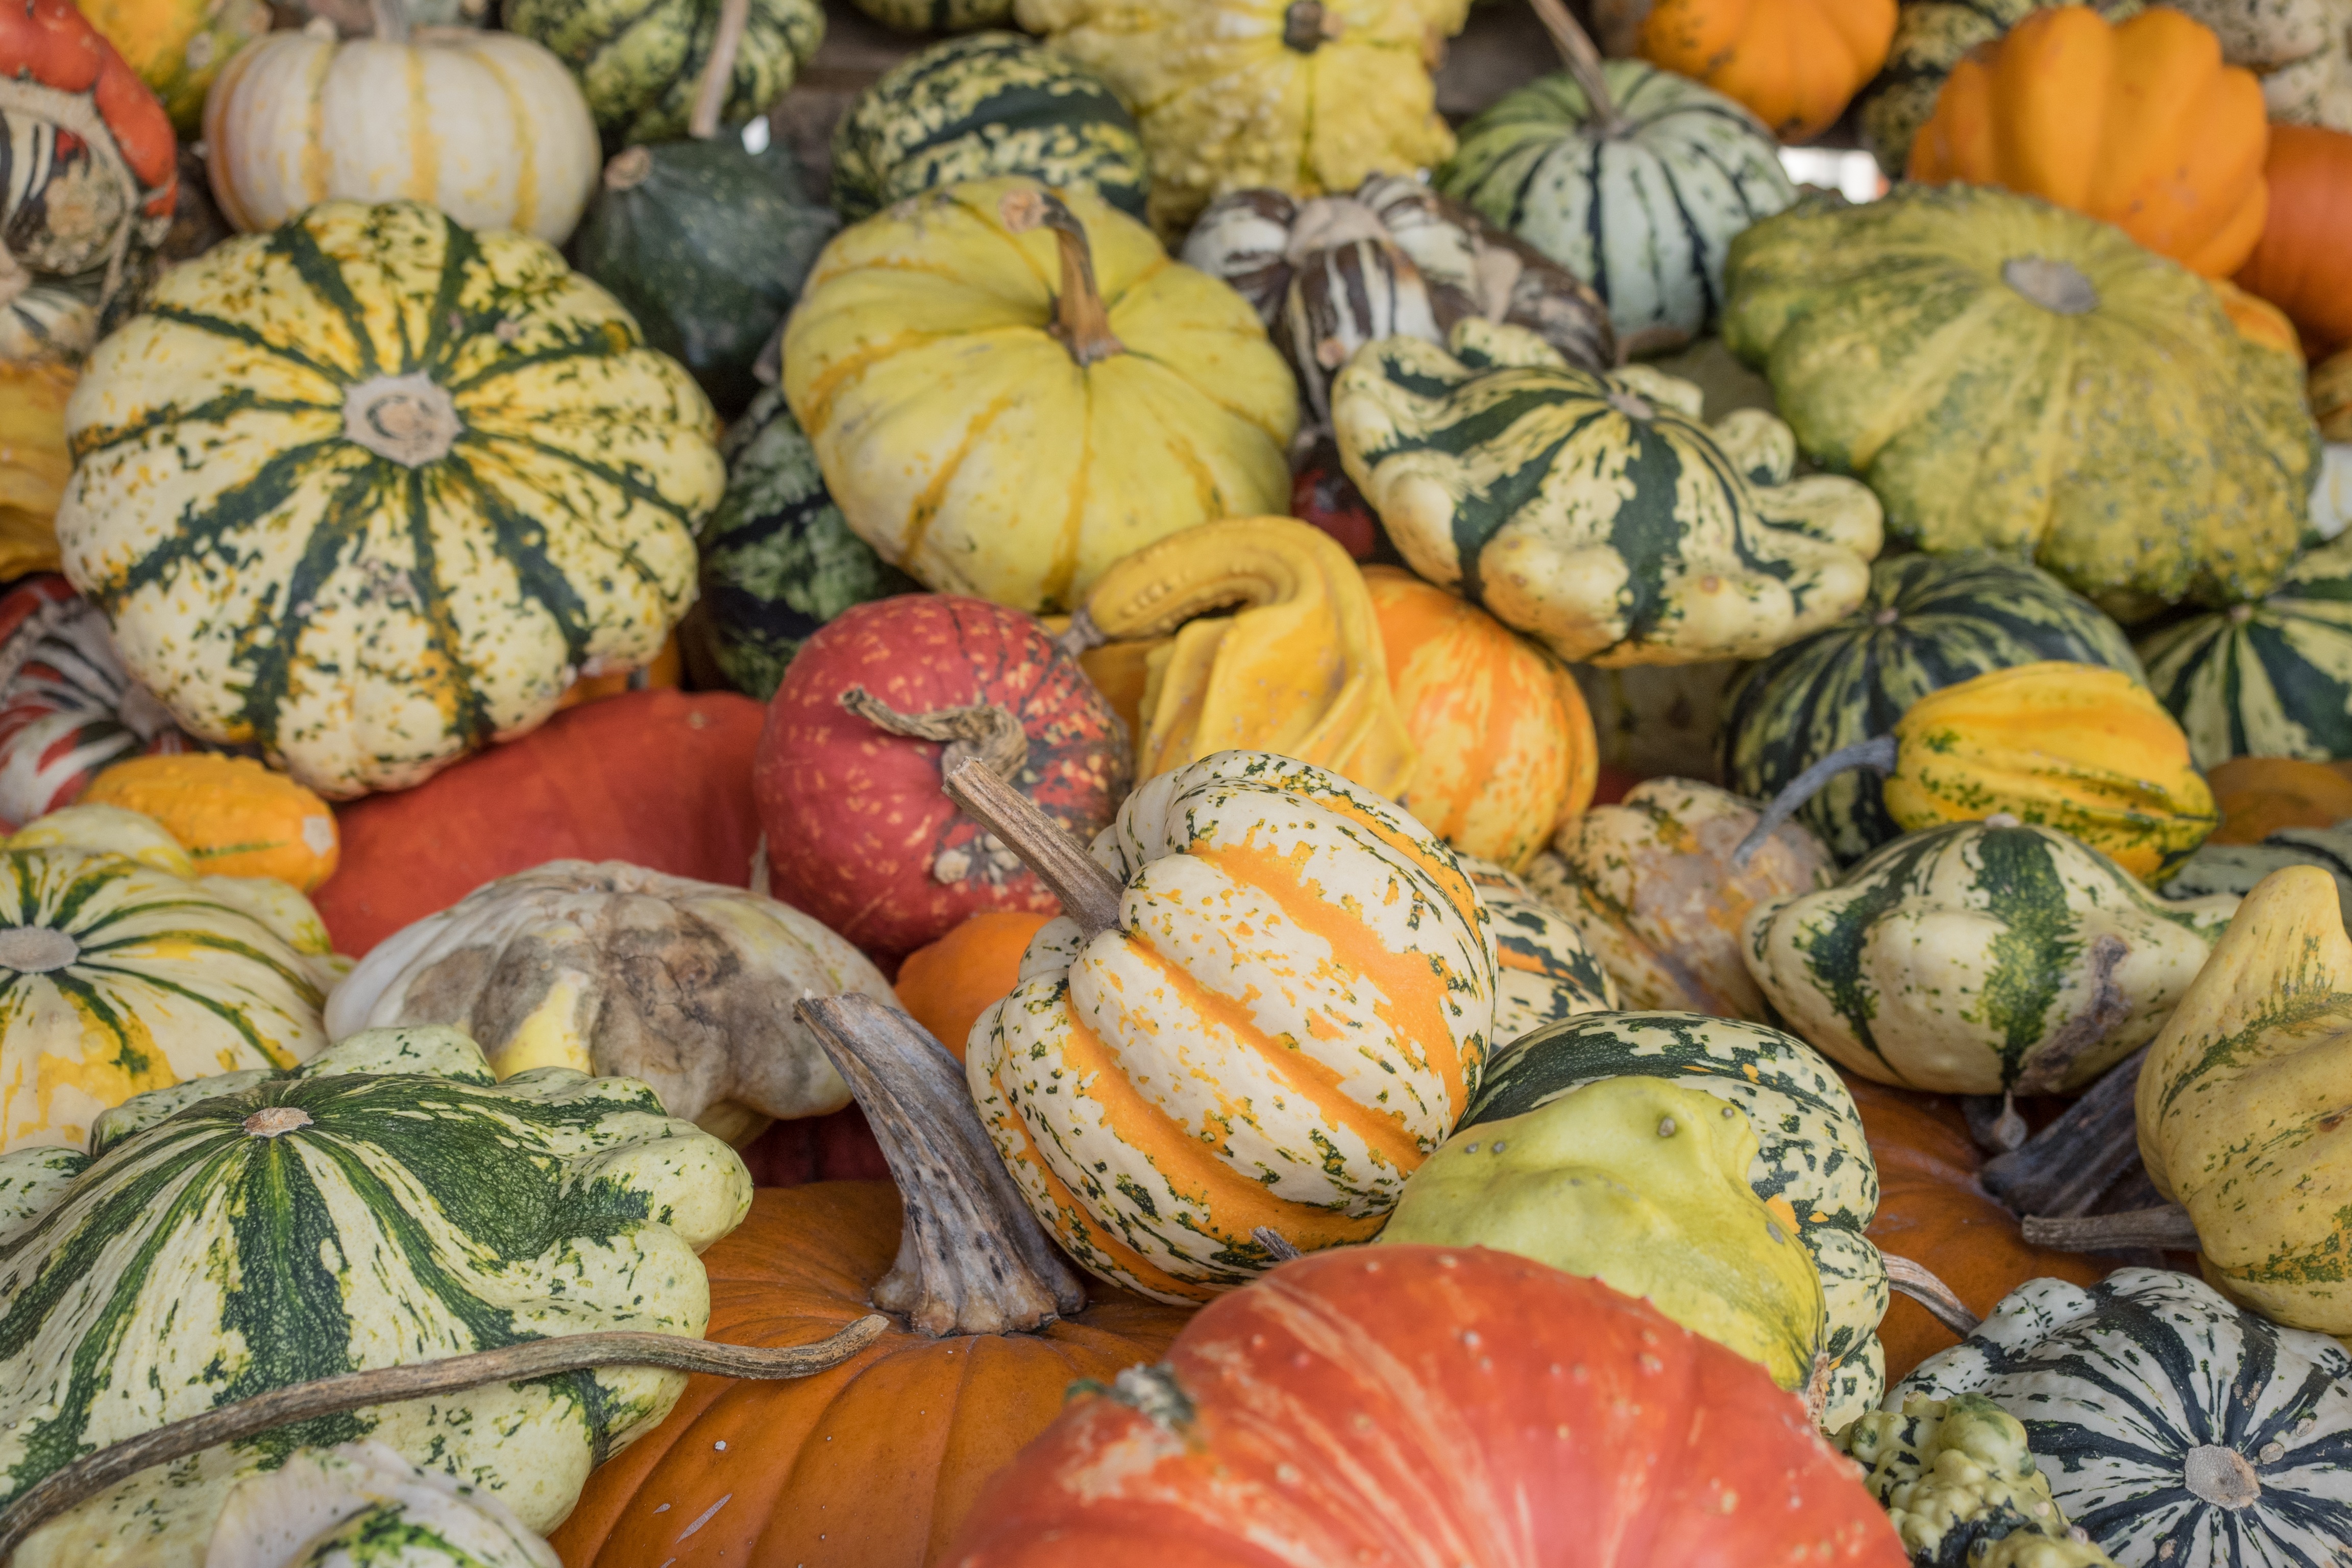
structure, plant, fruit, decoration, orange, food, golden, harvest, produce, vegetable, color, autumn, pumpkin, halloween, colorful, yellow, garden, healthy, eat, gourd, vegetables, seasonal, choose, calabaza, carving, october, frisch, pumpkins, cucurbita, autumn motives, flowering plant, dark green, choice choose, winter squash, land plant, cucumber gourd and melon family